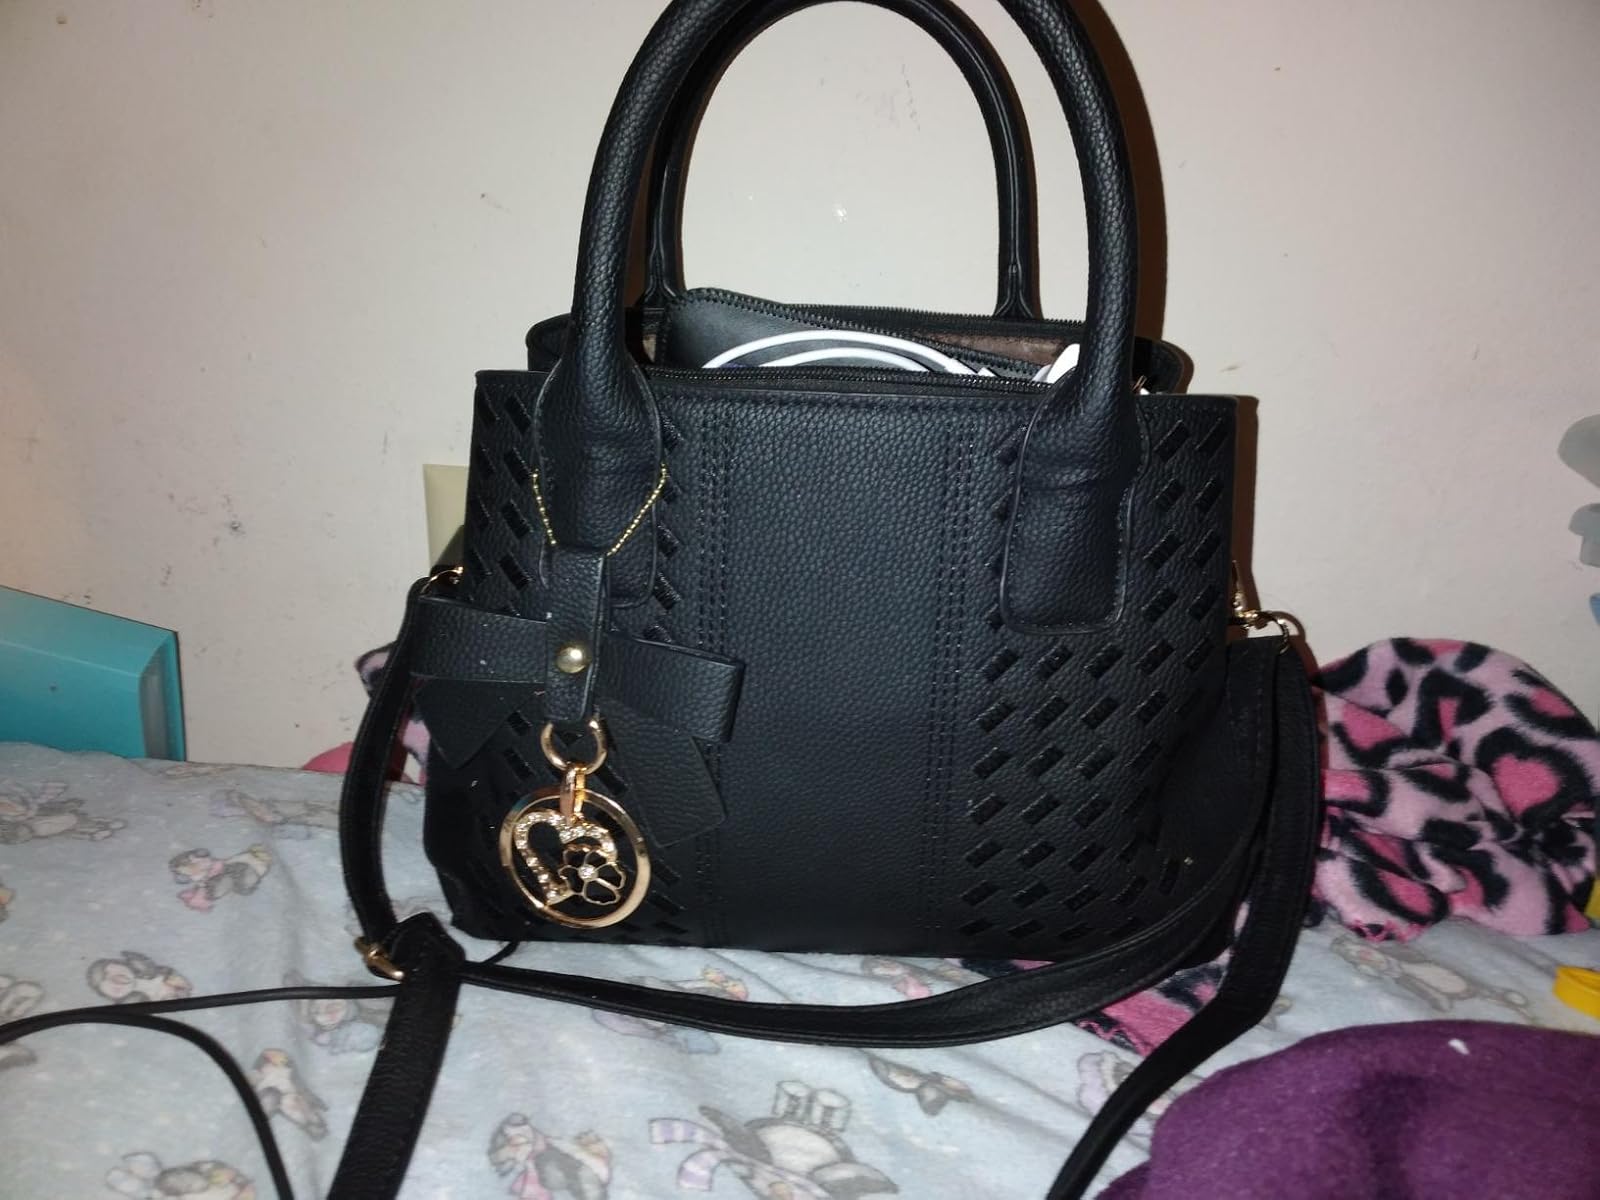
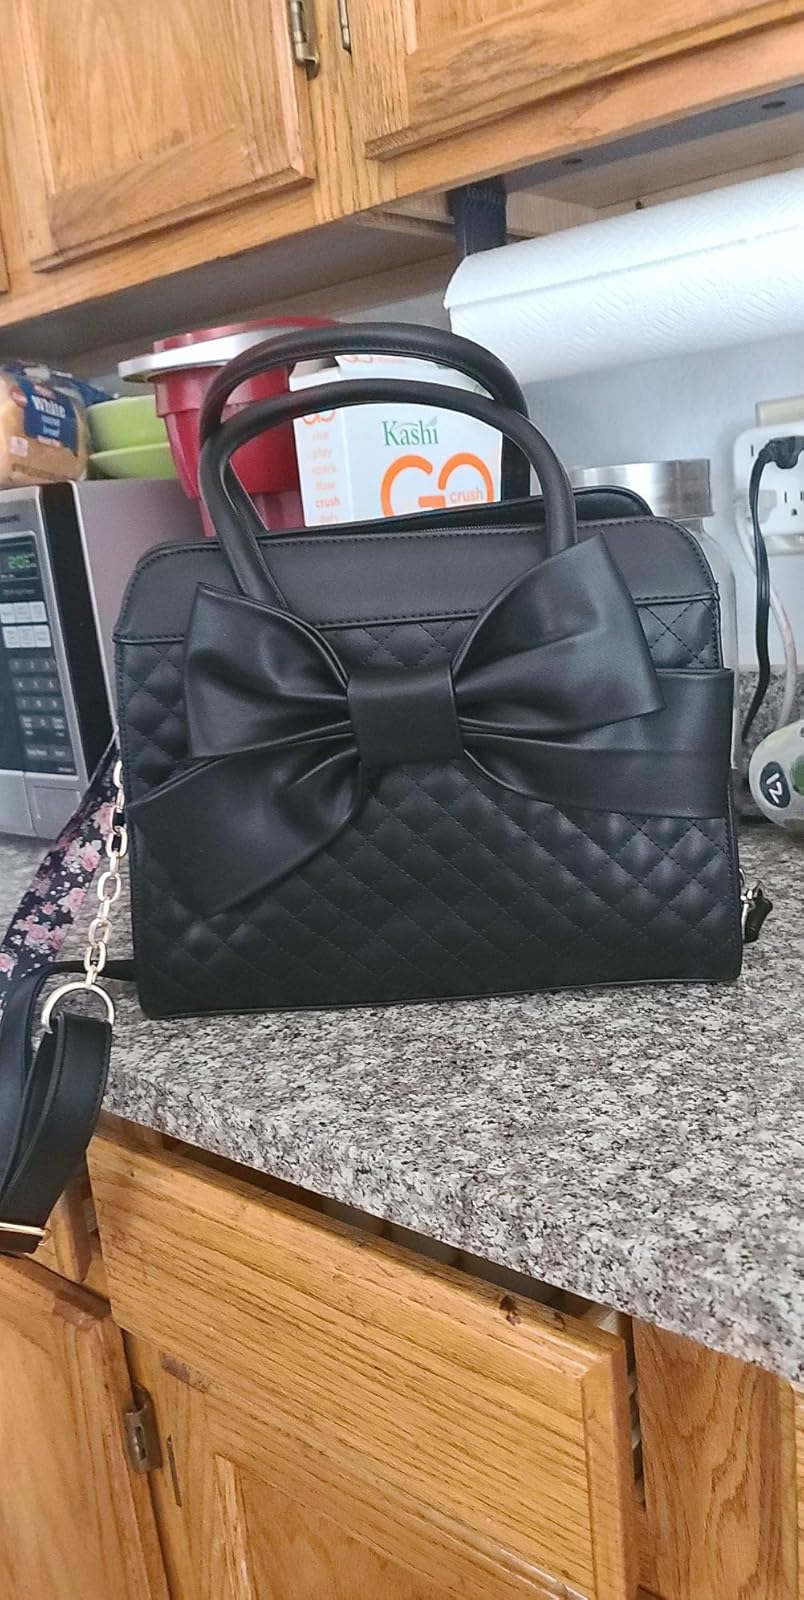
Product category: accessories_handbag
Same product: no